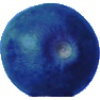
Label: huckleberry